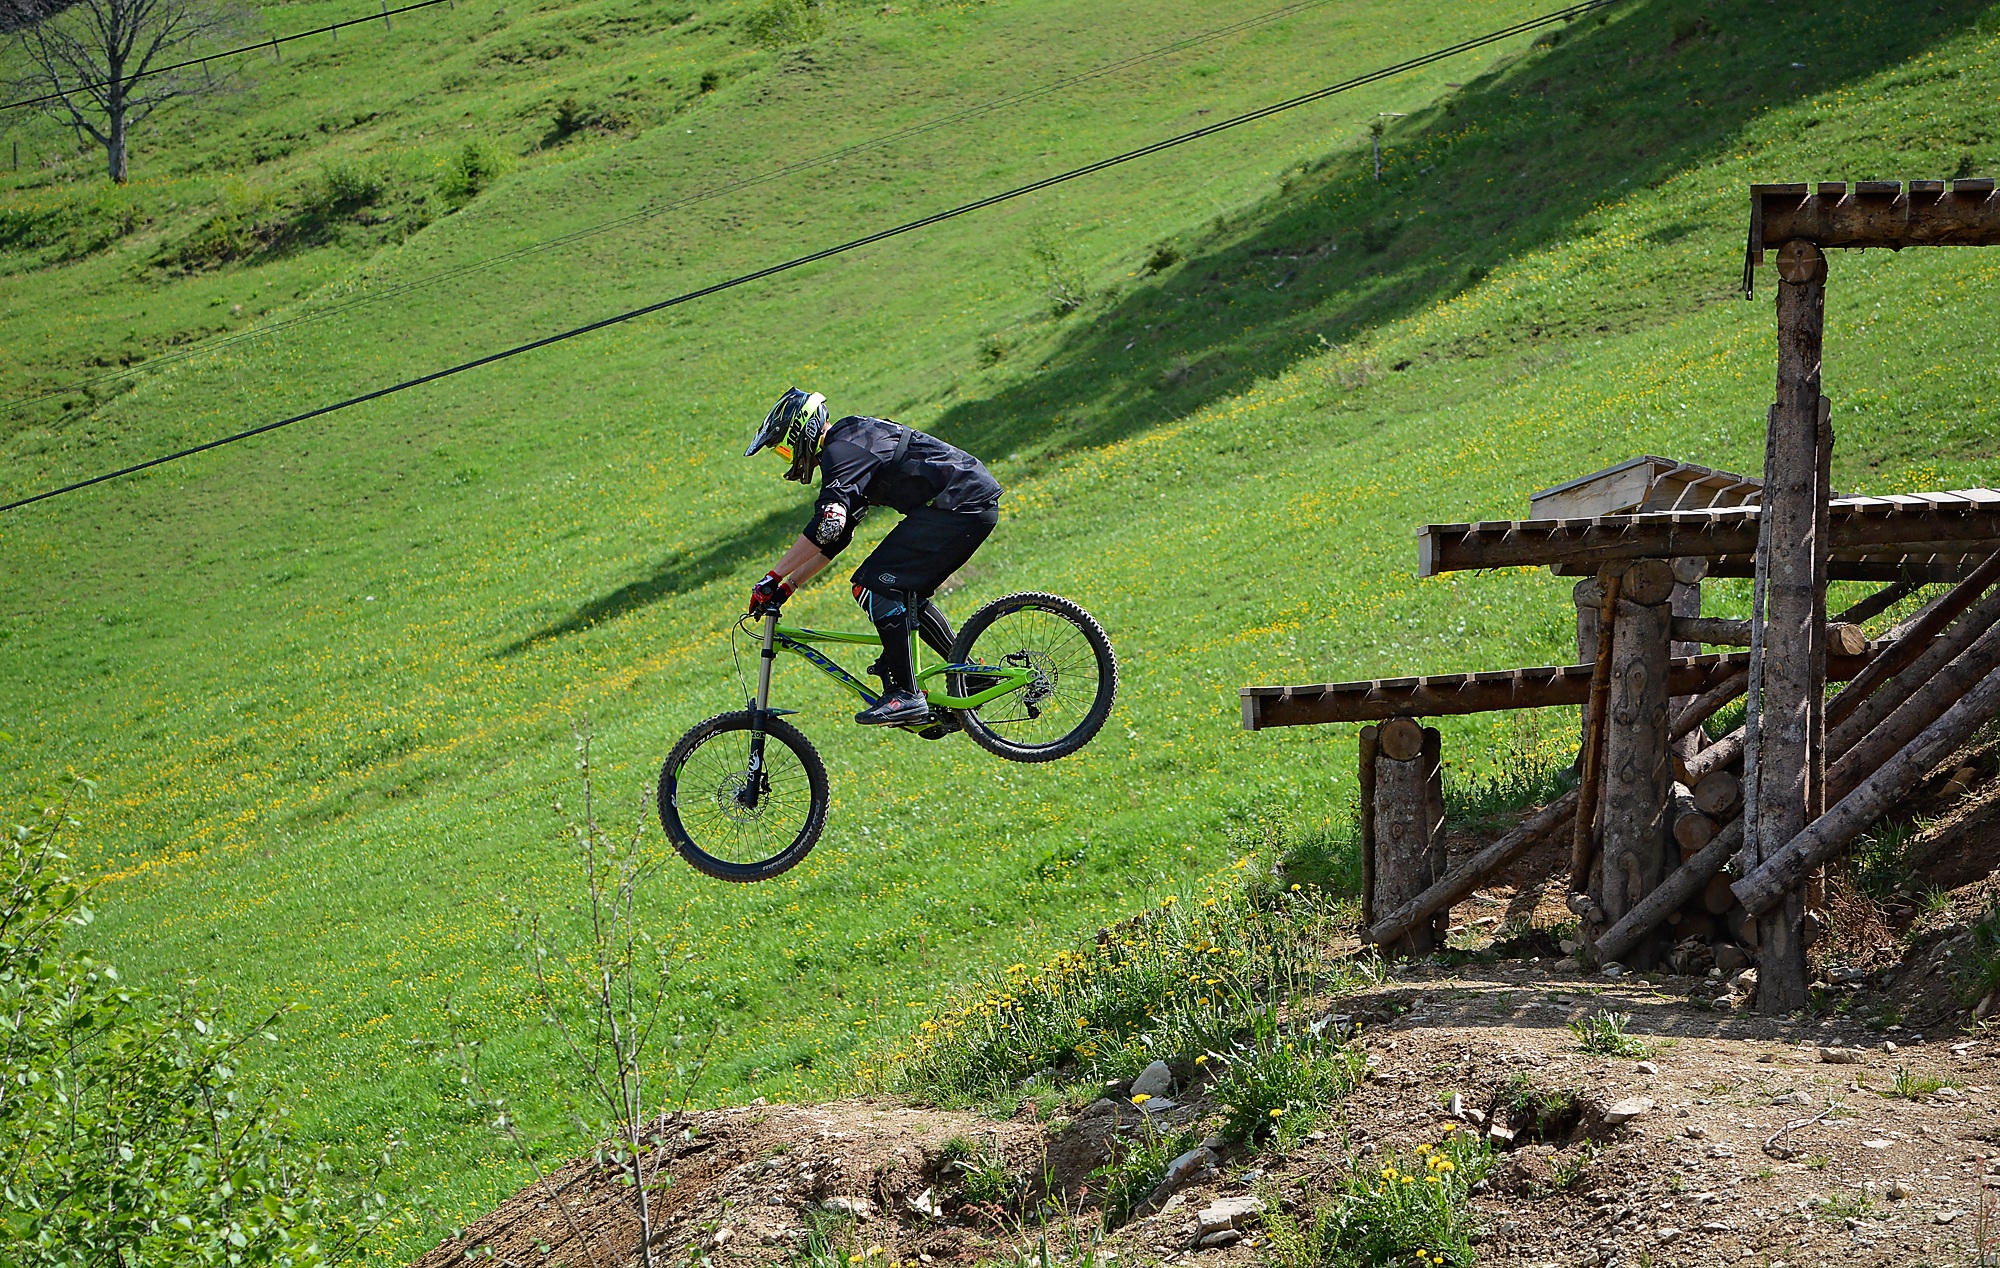
nature, person, trail, sport, hill, bicycle, bike, jump, vehicle, action, soil, human, extreme sport, terrain, sports equipment, mountain bike, cycling, sports, out, in motion, freeride, obstacle, mountain biking, bike park, trail riding, cycle sport, downhill mountain biking, mountain bike racing, bike route, cross country cycling